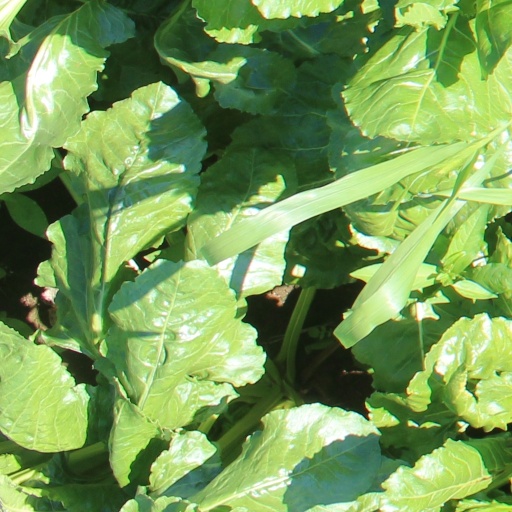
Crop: sugar beet